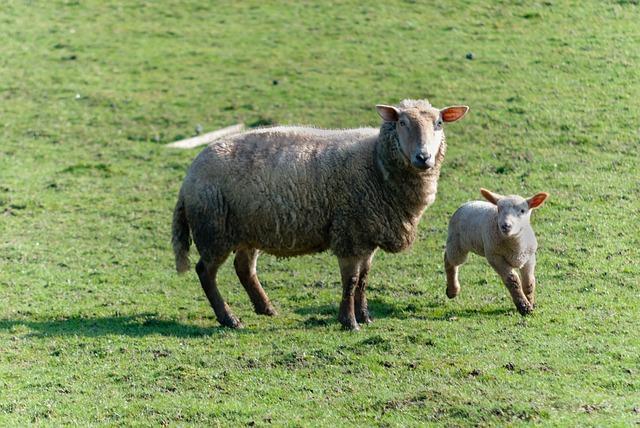
sheep